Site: brandenburg
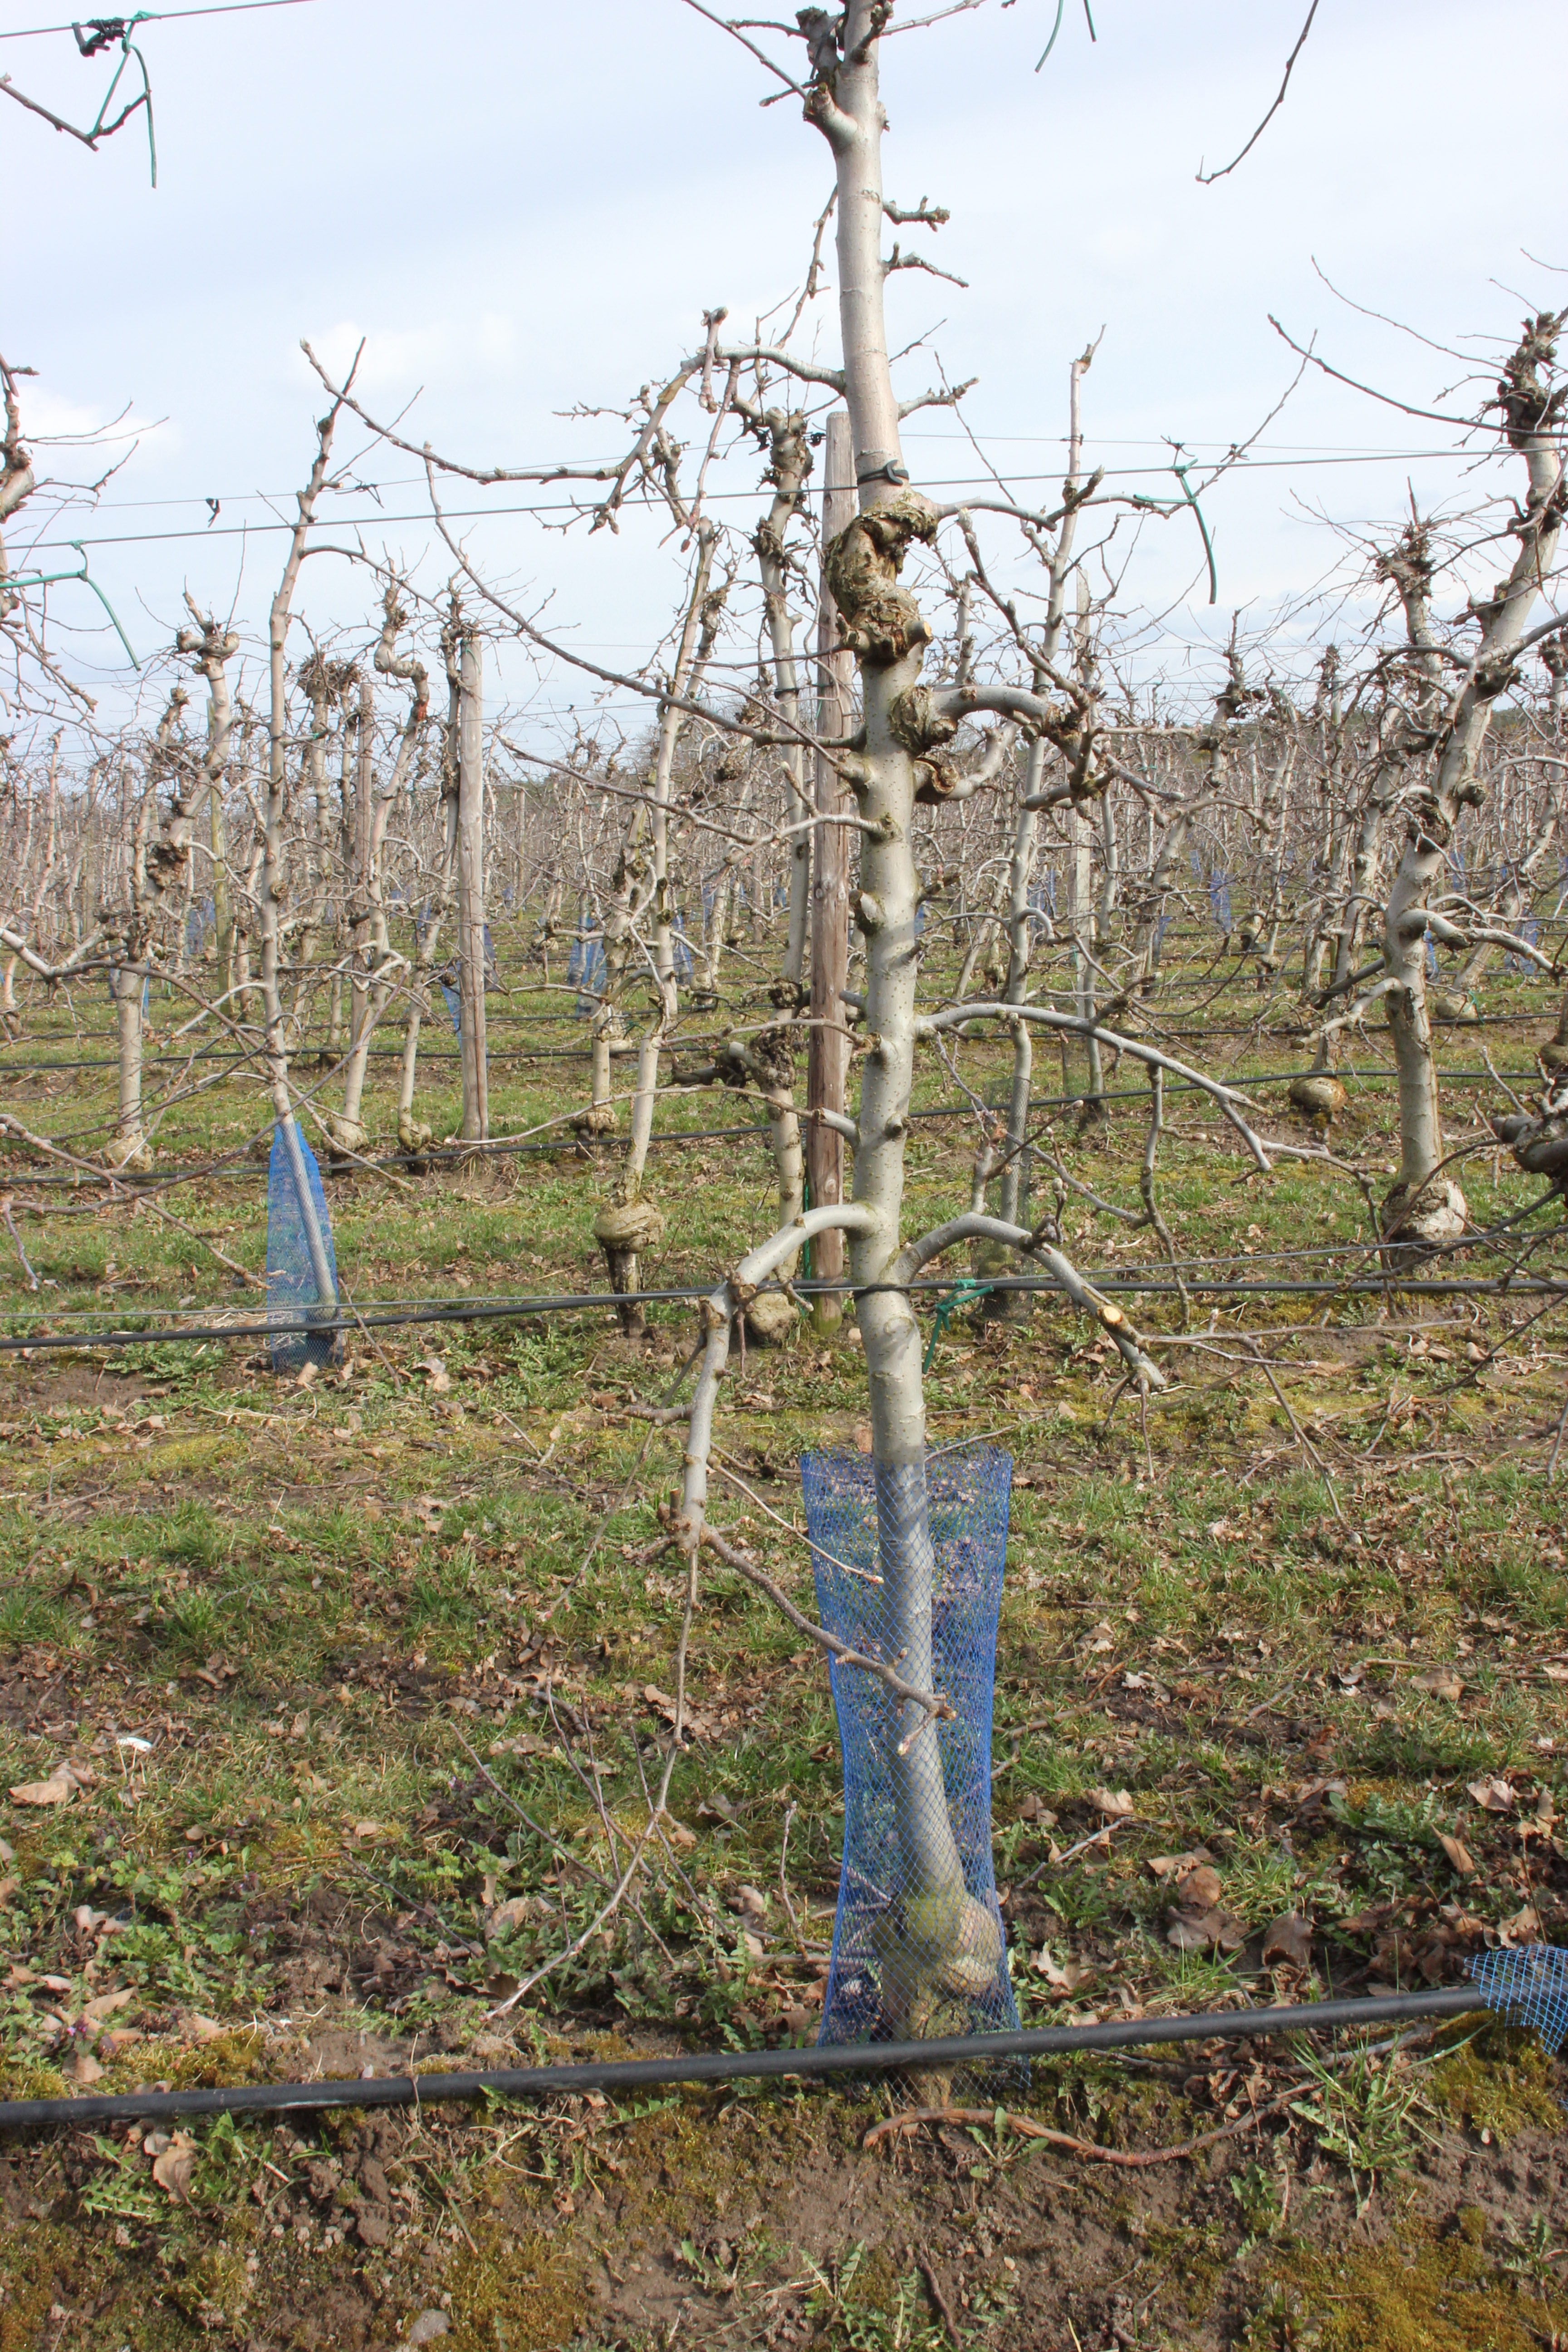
Growth stage (BBCH 01): Bud development